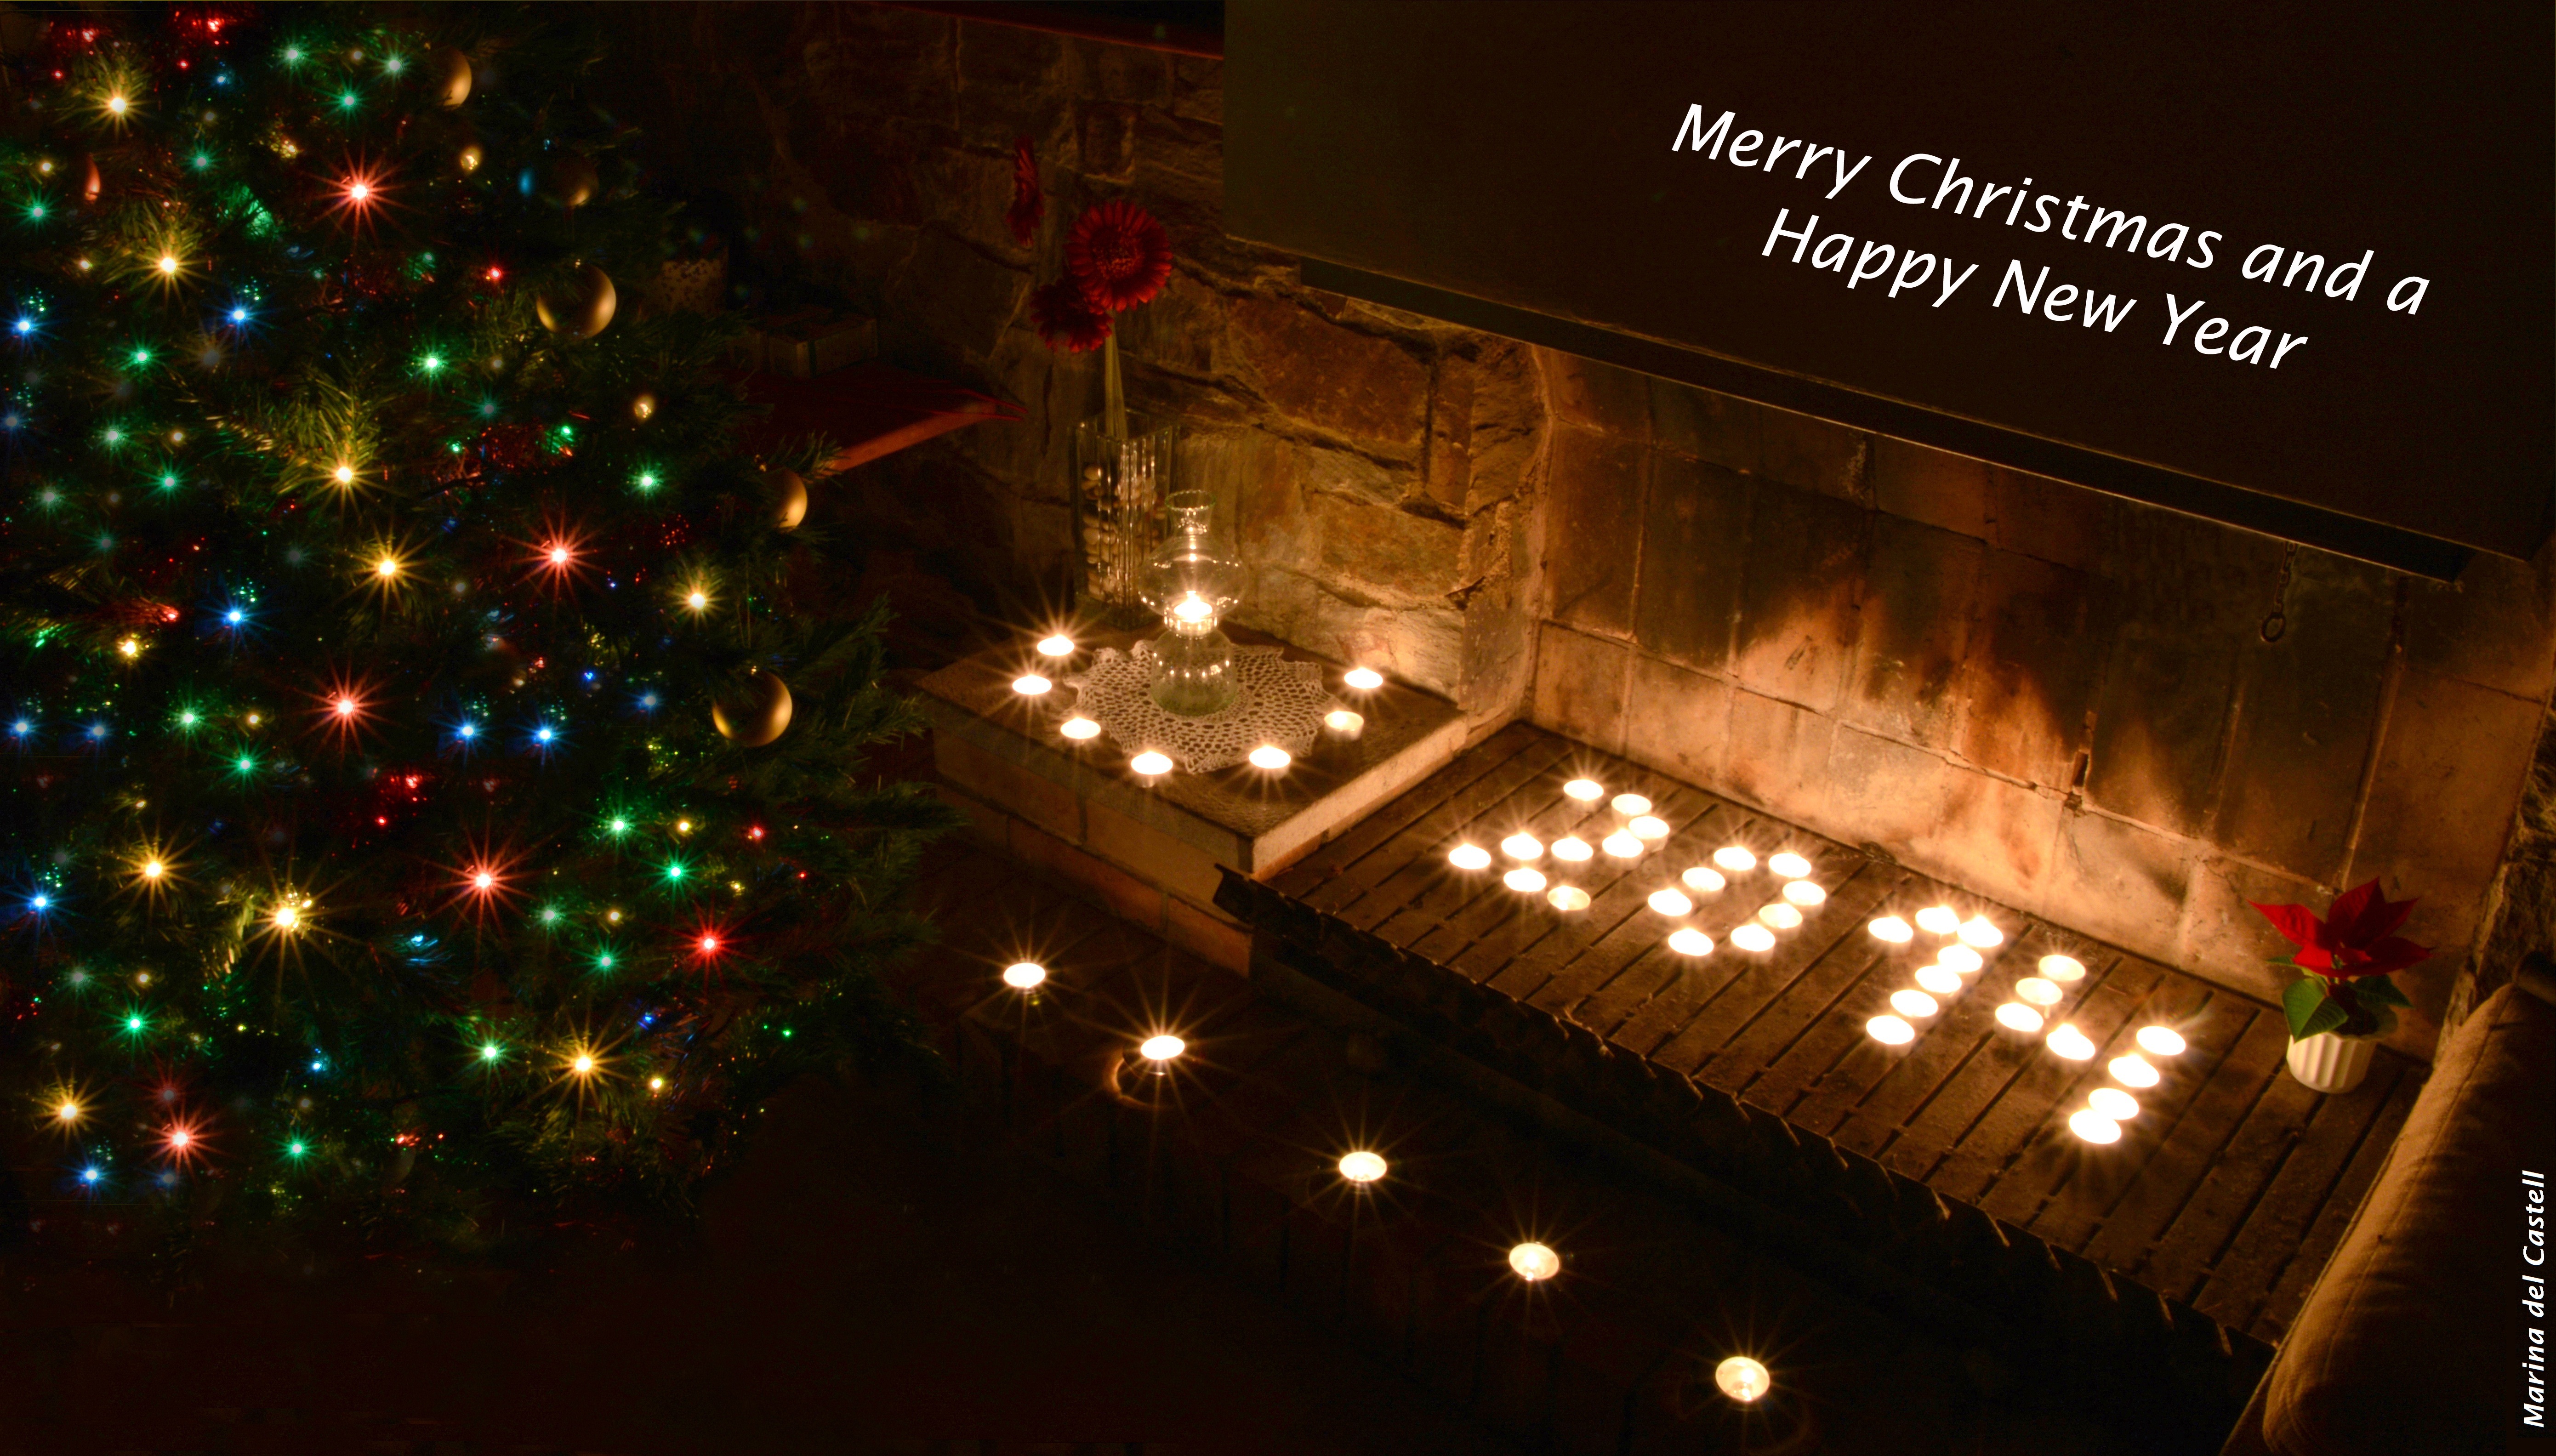
tree, light, bokeh, night, color, fire, darkness, candle, christmas, vela, christmas decoration, colour, 2014, feu, bright, couleur, arbol, arbre, luz, feuer, licht, fuego, navidad, farbe, lumiere, noel, brillante, baum, weihnachten, dunkelheit, natale, kerze, candela, nadal, bougie, espelma, luce, colore, albero, fuoco, leuchtend, oscuridad, lucido, foc, tnbres, oscurit, brillant, foscor, reluciente, christmas lights